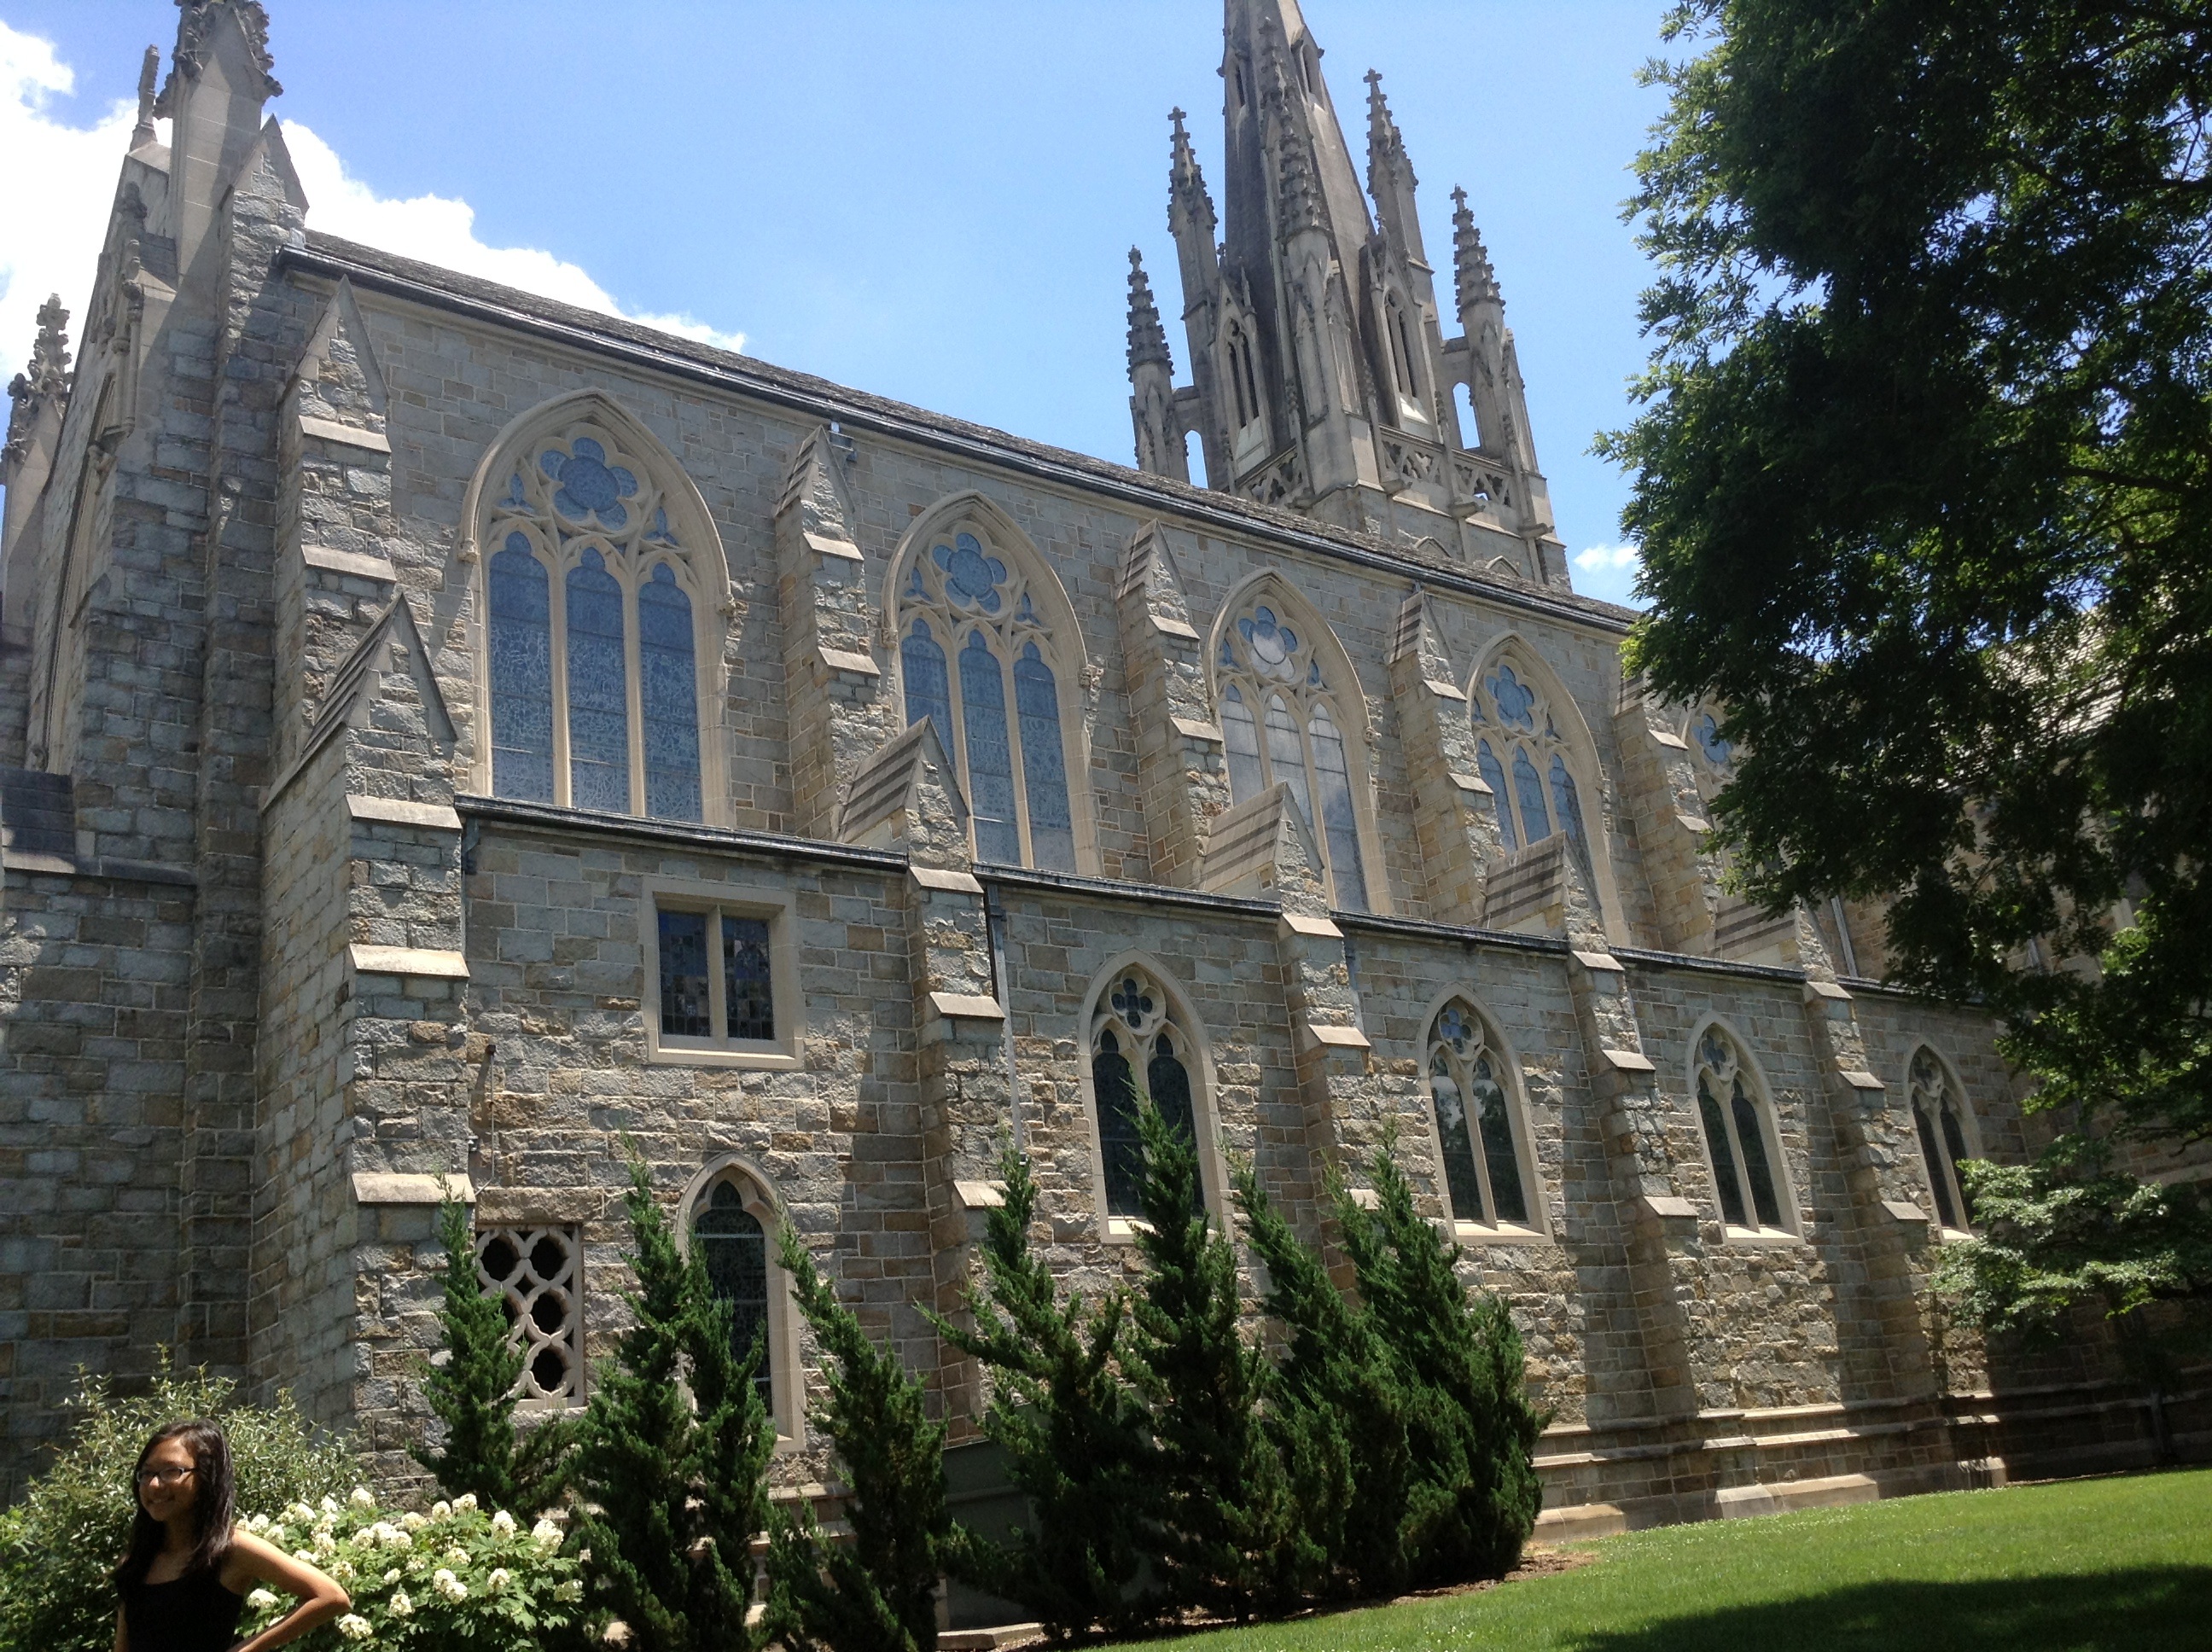
building, chateau, landmark, facade, church, cathedral, chapel, place of worship, monastery, abbey, estate, stately home, historic site, american high school, school buildings, private universities